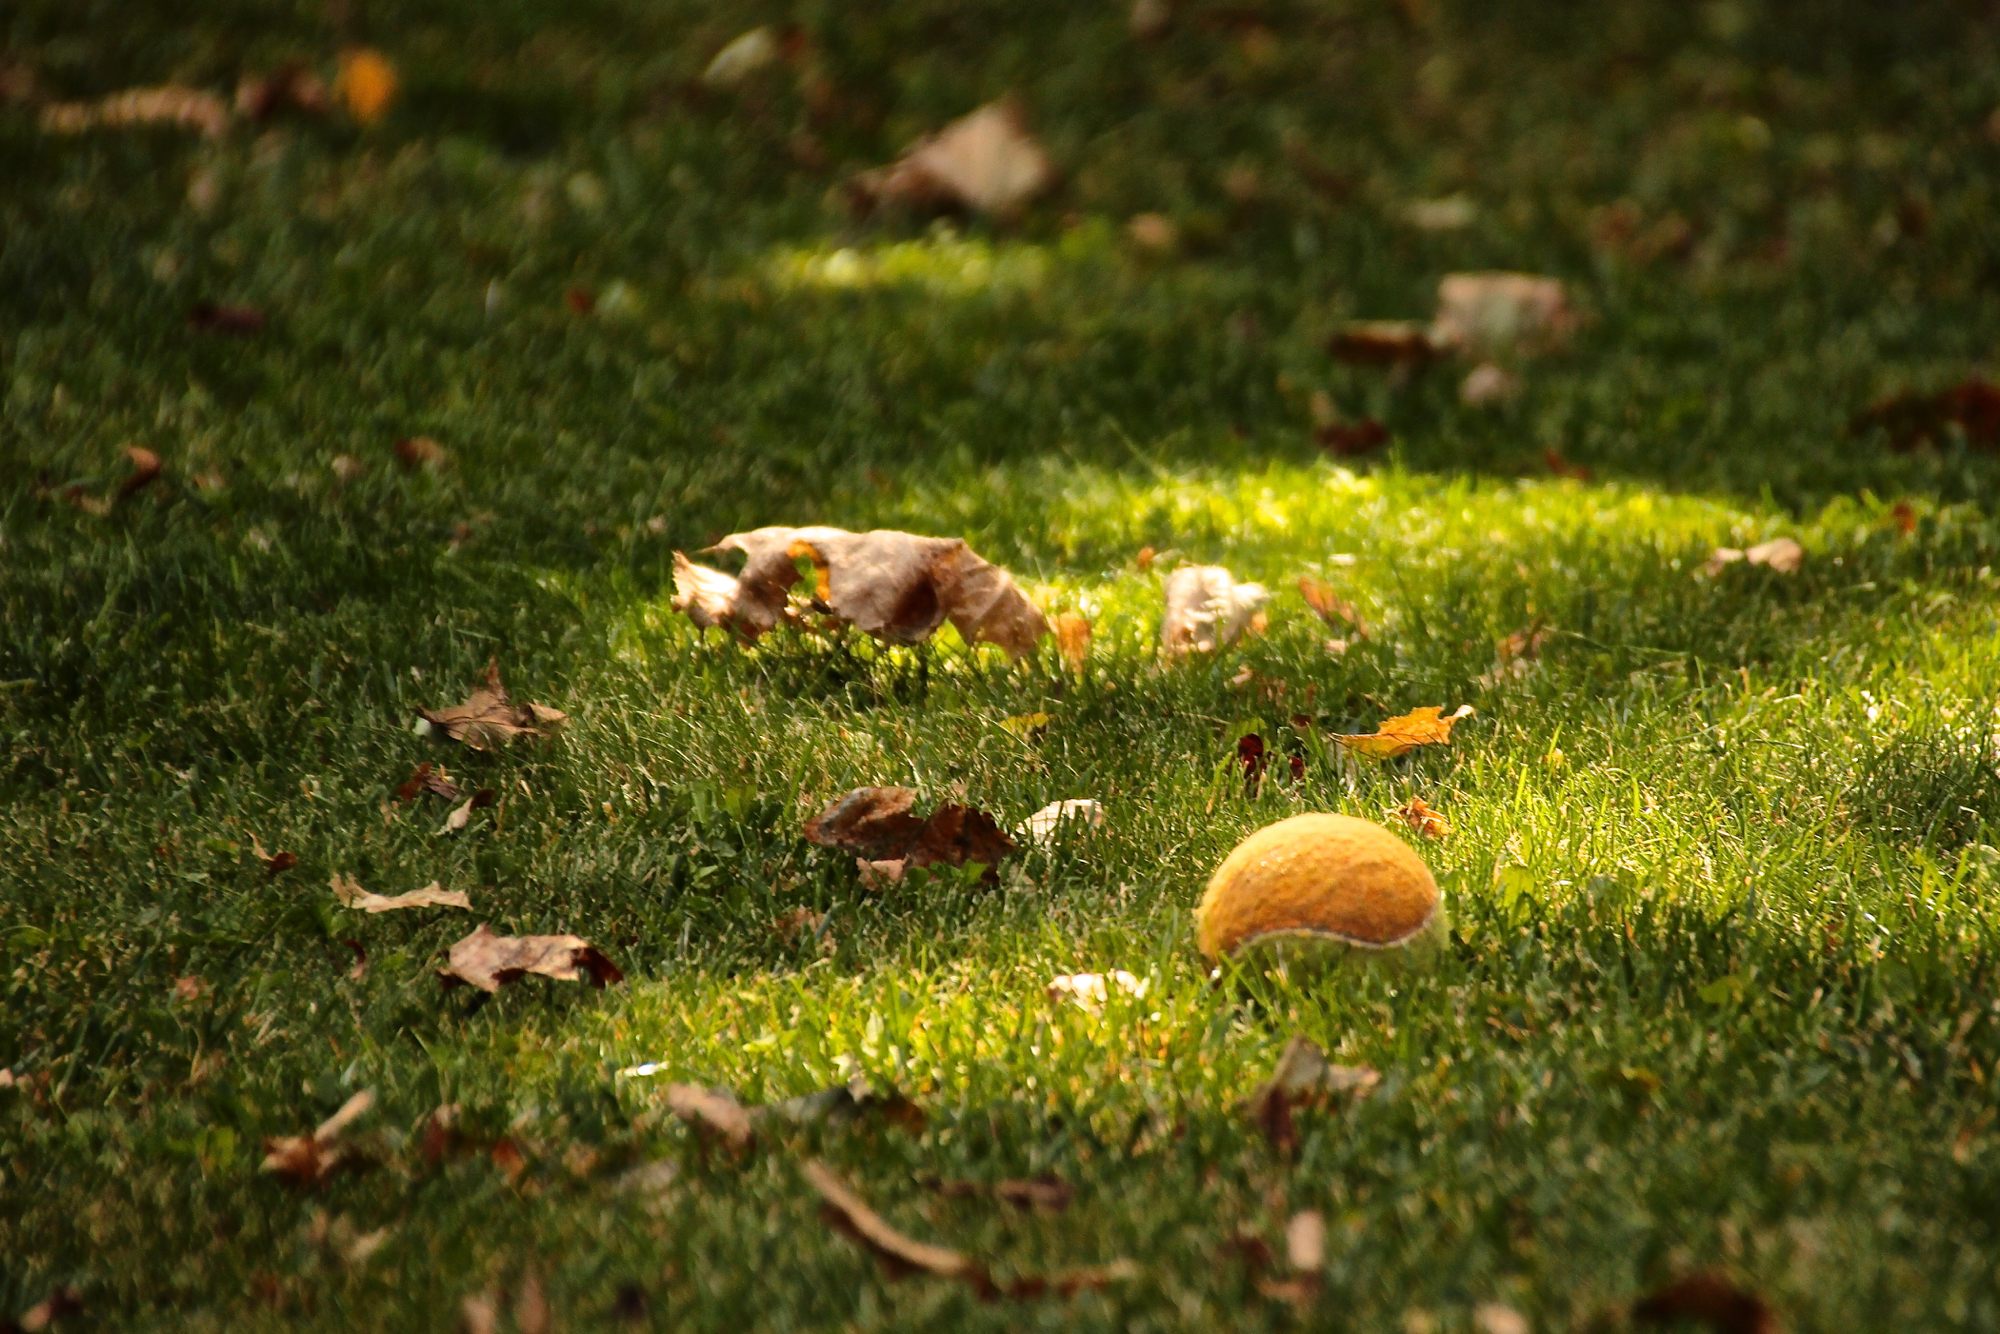
tree, nature, grass, plant, lawn, meadow, sunlight, leaf, flower, wildlife, green, autumn, garden, flora, season, ball, habitat, 3652015, fetch, odc, 365the2015edition, day280, day280365, 7oct15, wheresnatasha, natural environment